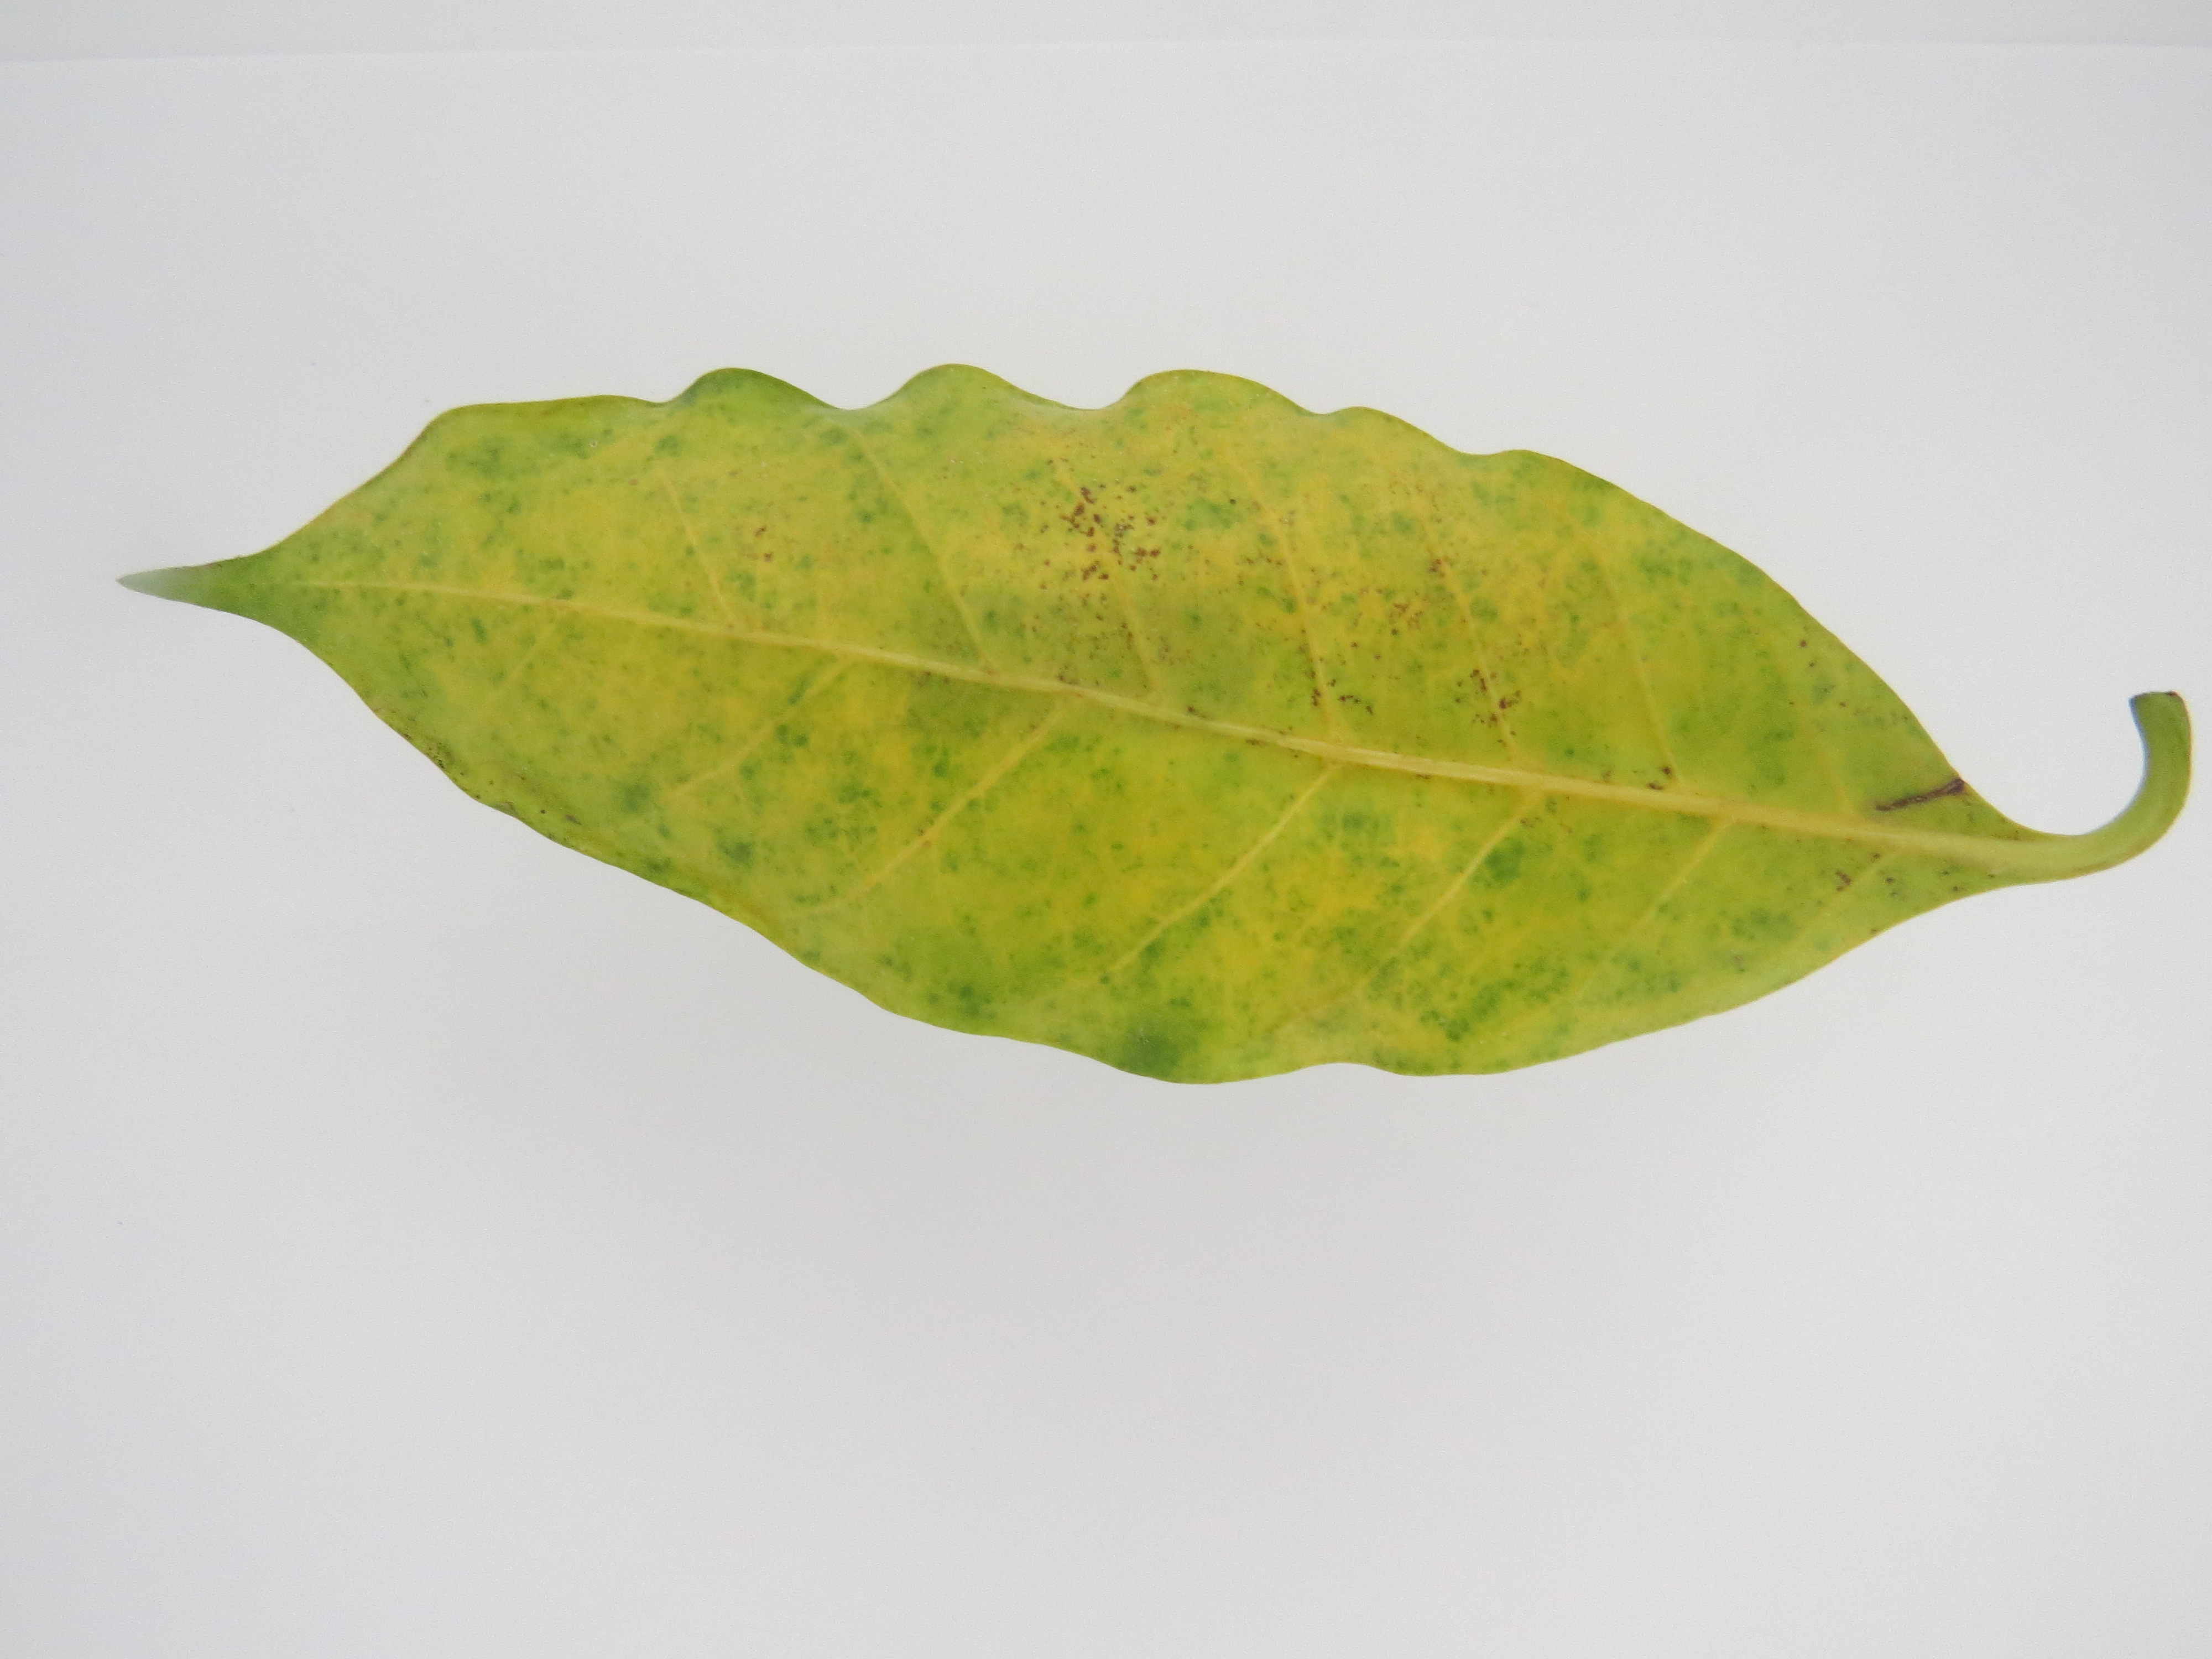
Label: calcium-Ca